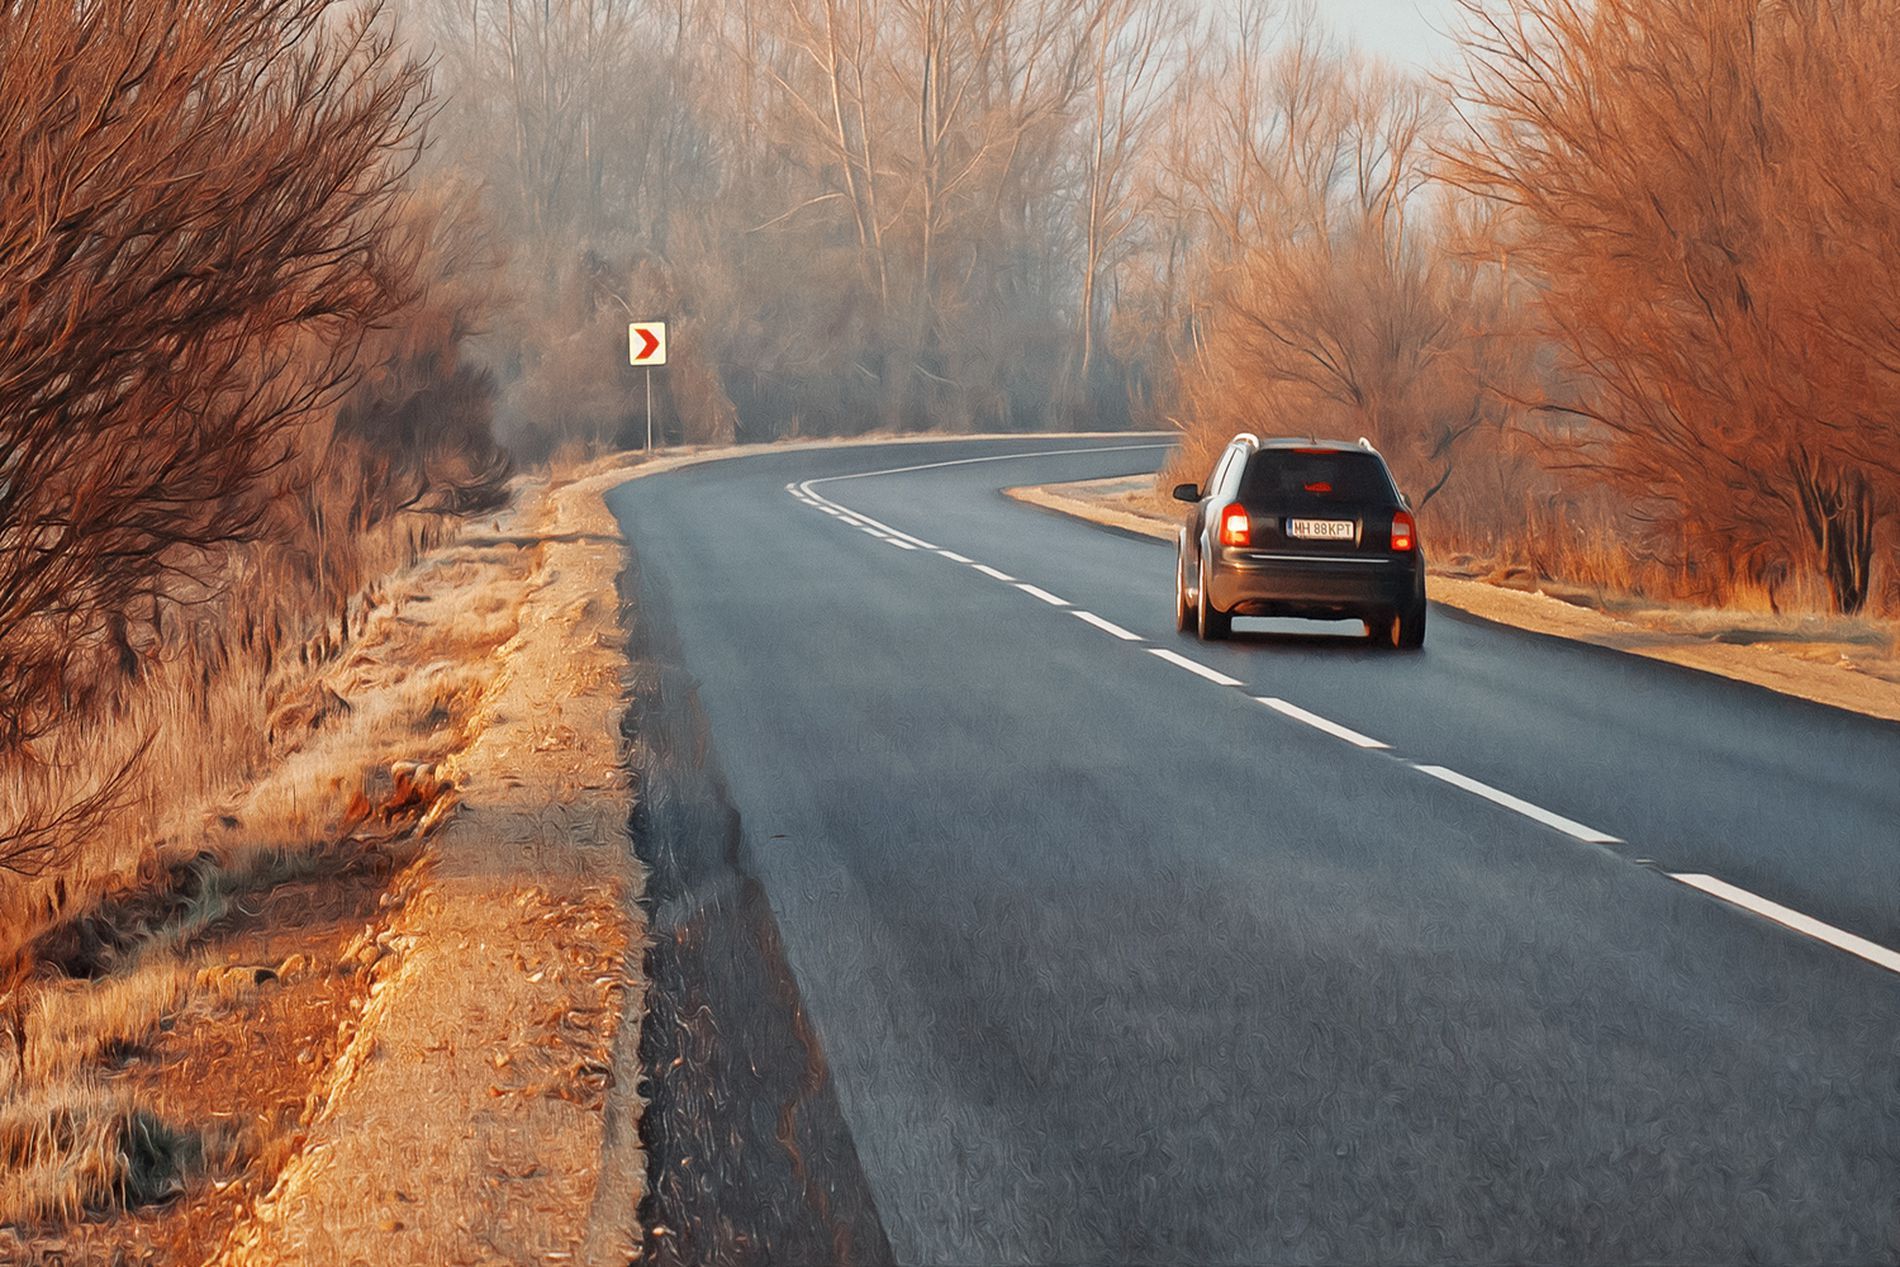
Car on the road
The shot shows a black car driving on a road with a traffic sign indicating a right turn. On the left side of the road, there is a road verge followed by many plants. On the right side, there is a curb strip followed by many plants as well. A portion of the sky is visible behind some plants "trees".
Shot at eye level, the color harmony in the shot is wonderful. From the color of the plants, we can infer that the shot was taken in the autumn season. The shot, in general, gives a comfortable feeling to the eye due to the wonderful colors present in it.
Labels: Road, Freeway, Highway, Tarmac, Car, Transportation, Vehicle, Outdoors, City, Street, Urban, Nature, Scenery, Curb Strip, Road Verge, Plants, Sky, Traffic Sign
Camera: OLYMPUS IMAGING CORP. E-PL1
Lens: OLYMPUS 40-150mm Lens
Aperture: F5.6
Exposure: 1/250 sec
ISO: 200
Focal length: 61.0 mm